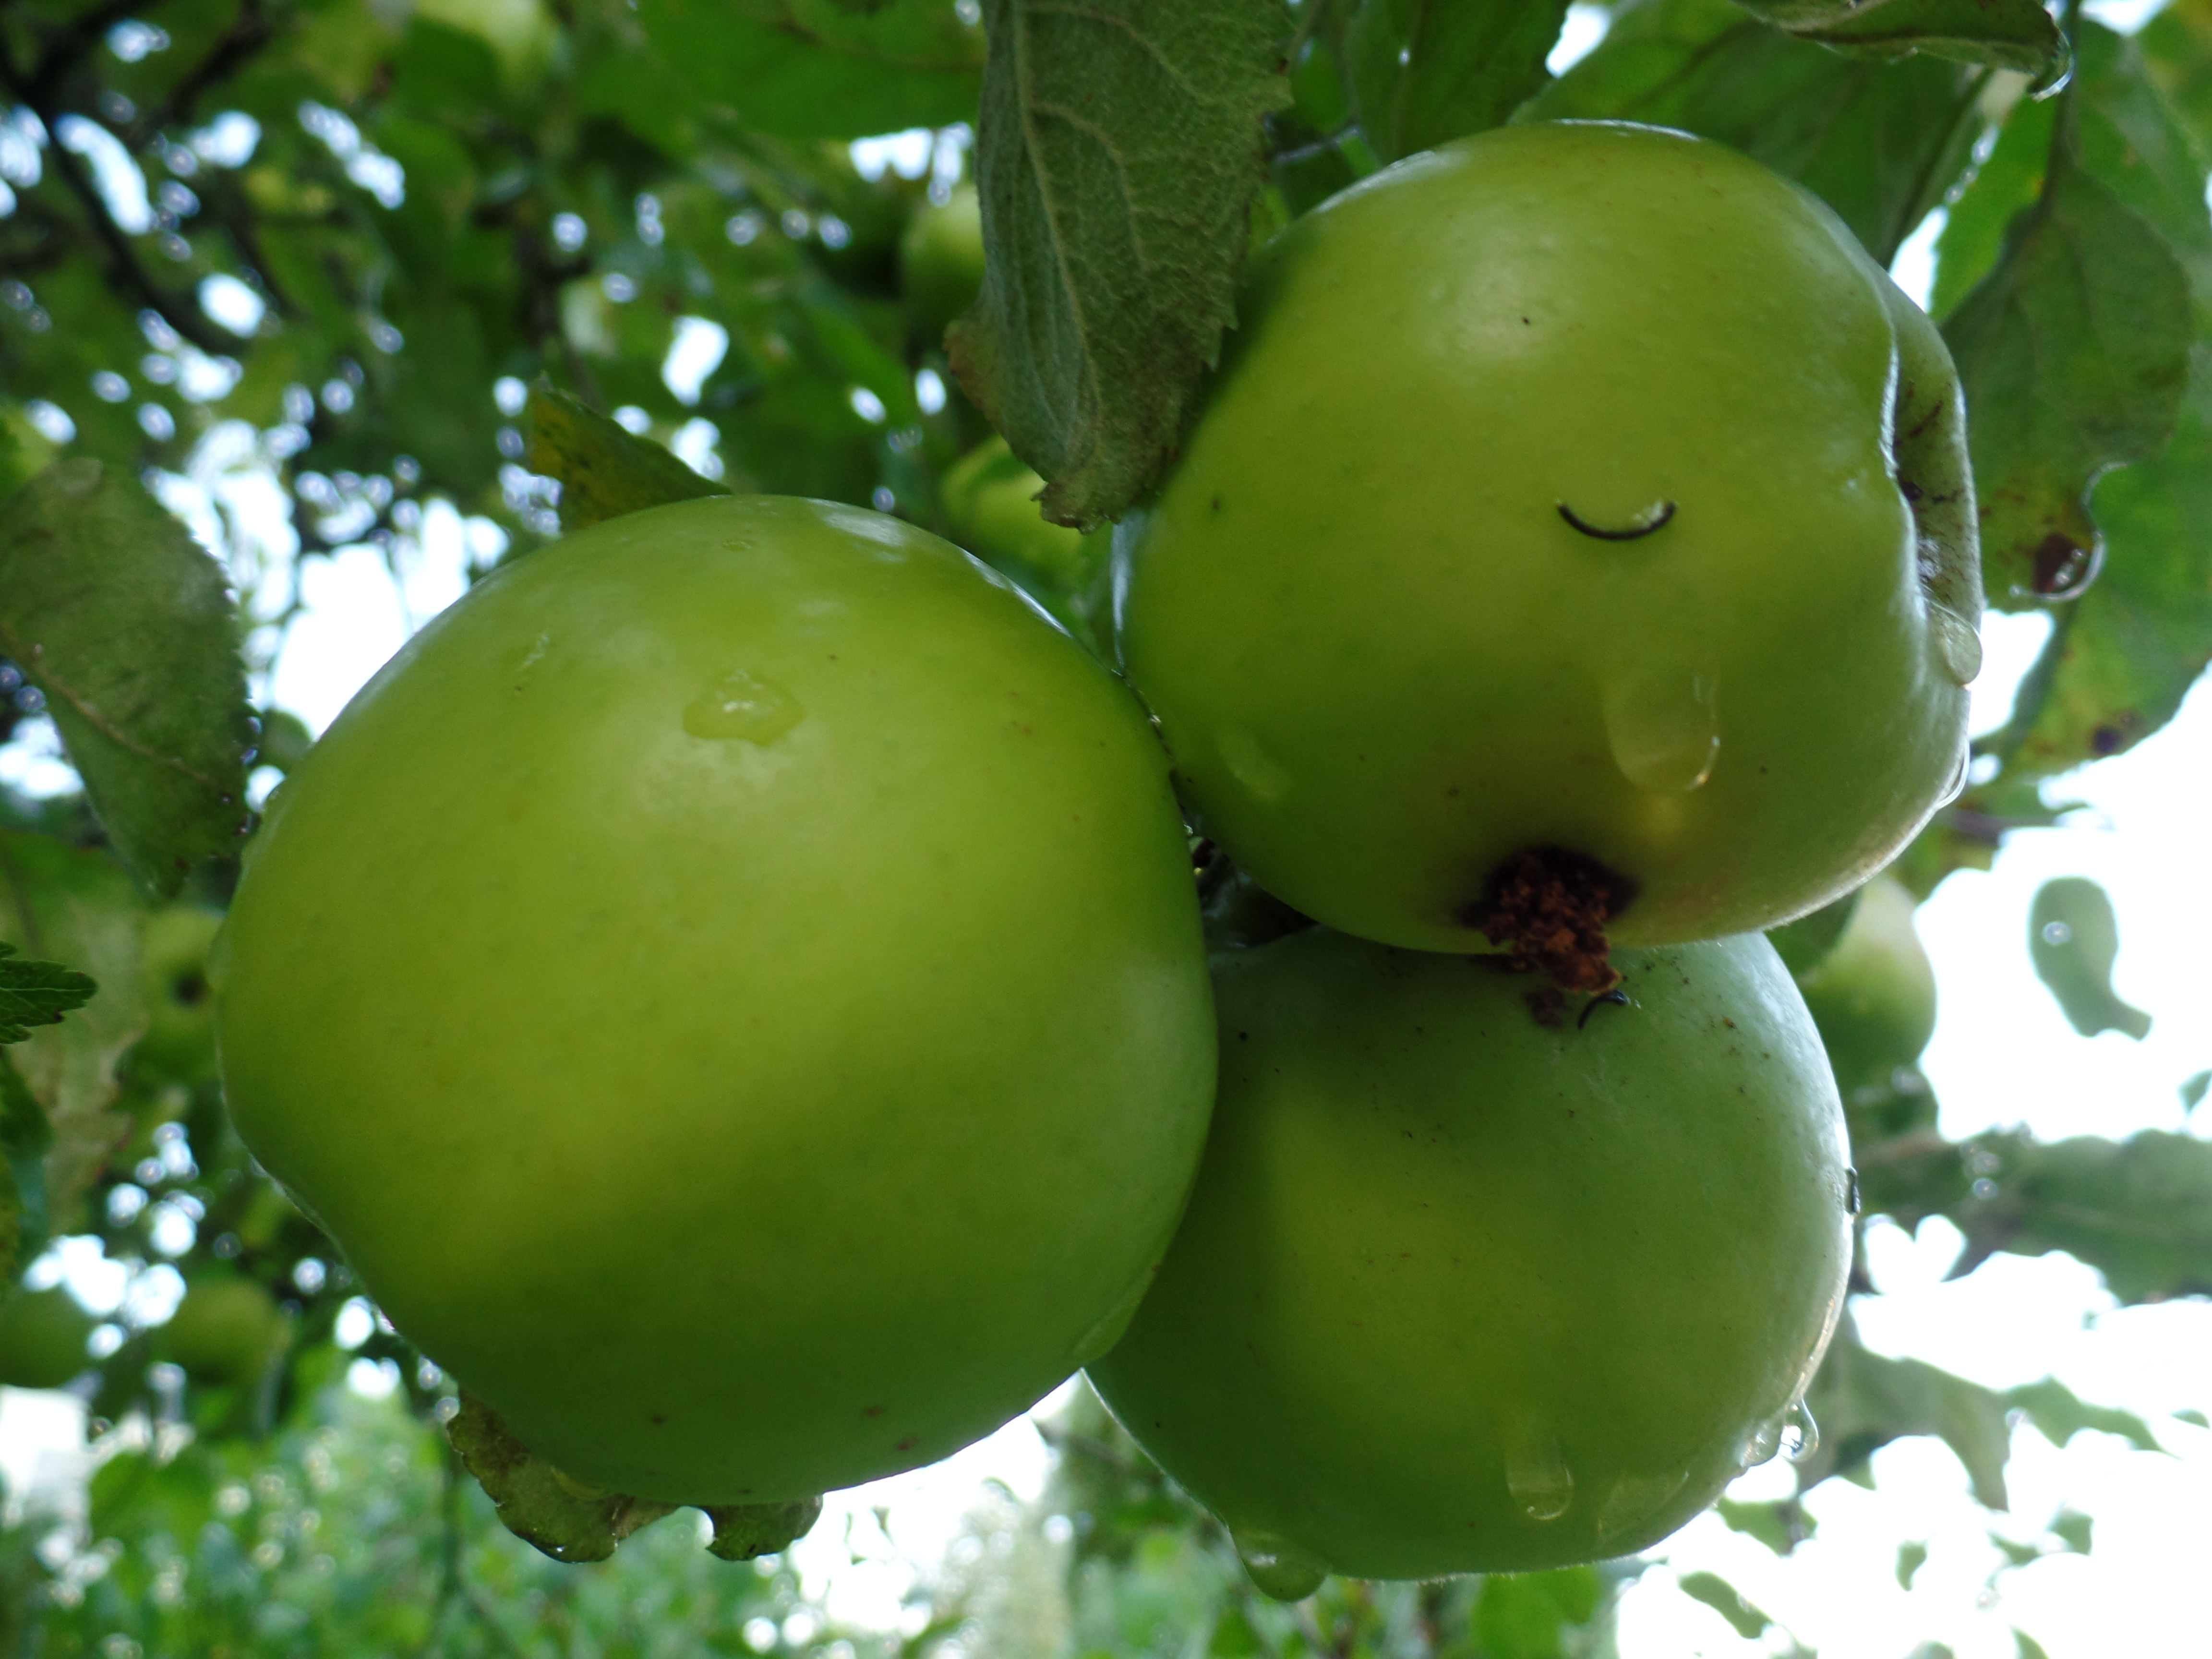
apple, plant, fruit, ripe, food, green, produce, healthy, close, apple tree, kernobstgewaechs, flowering plant, granny smith, land plant